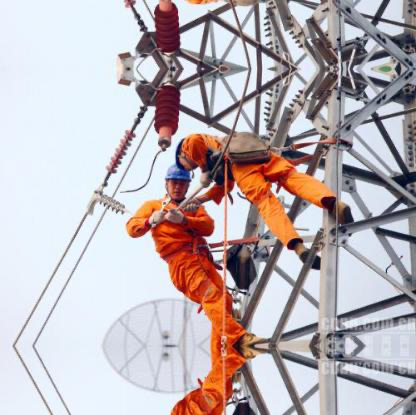
Objects in the image:
label: helmet
label: helmet